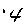
Label: 4